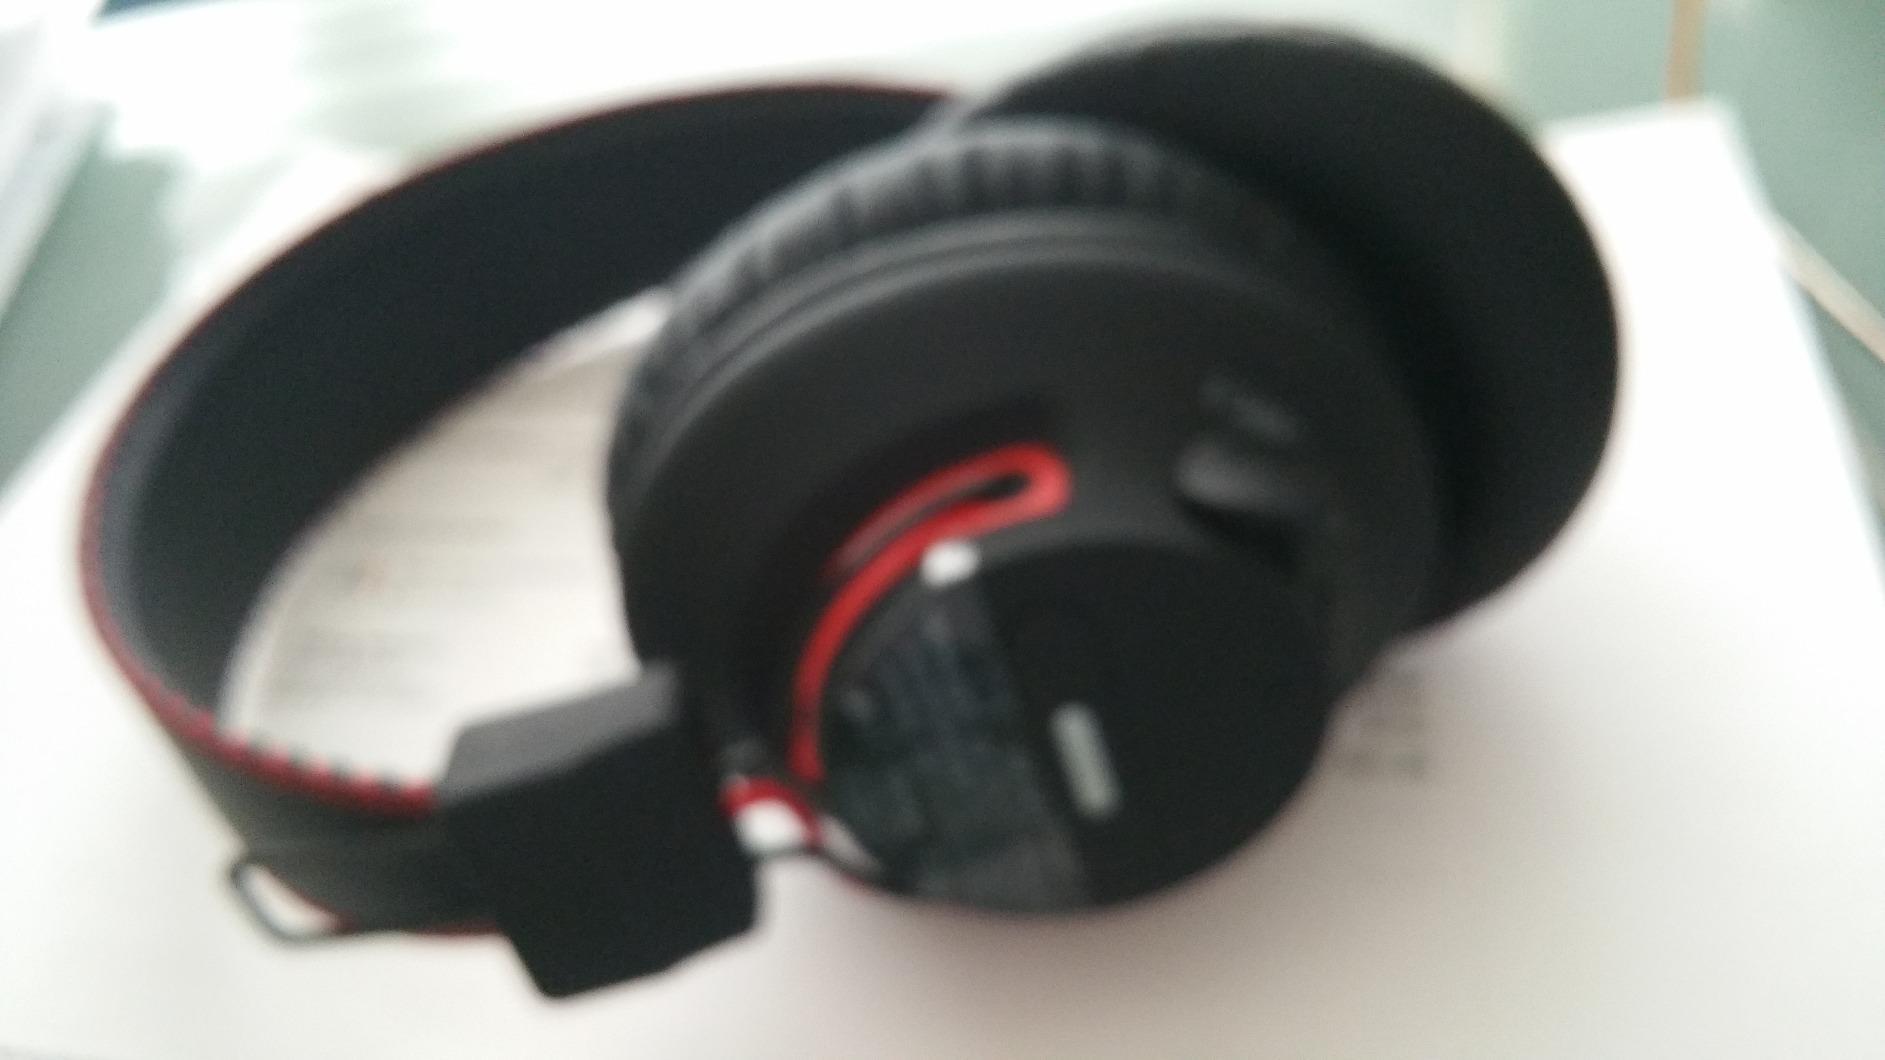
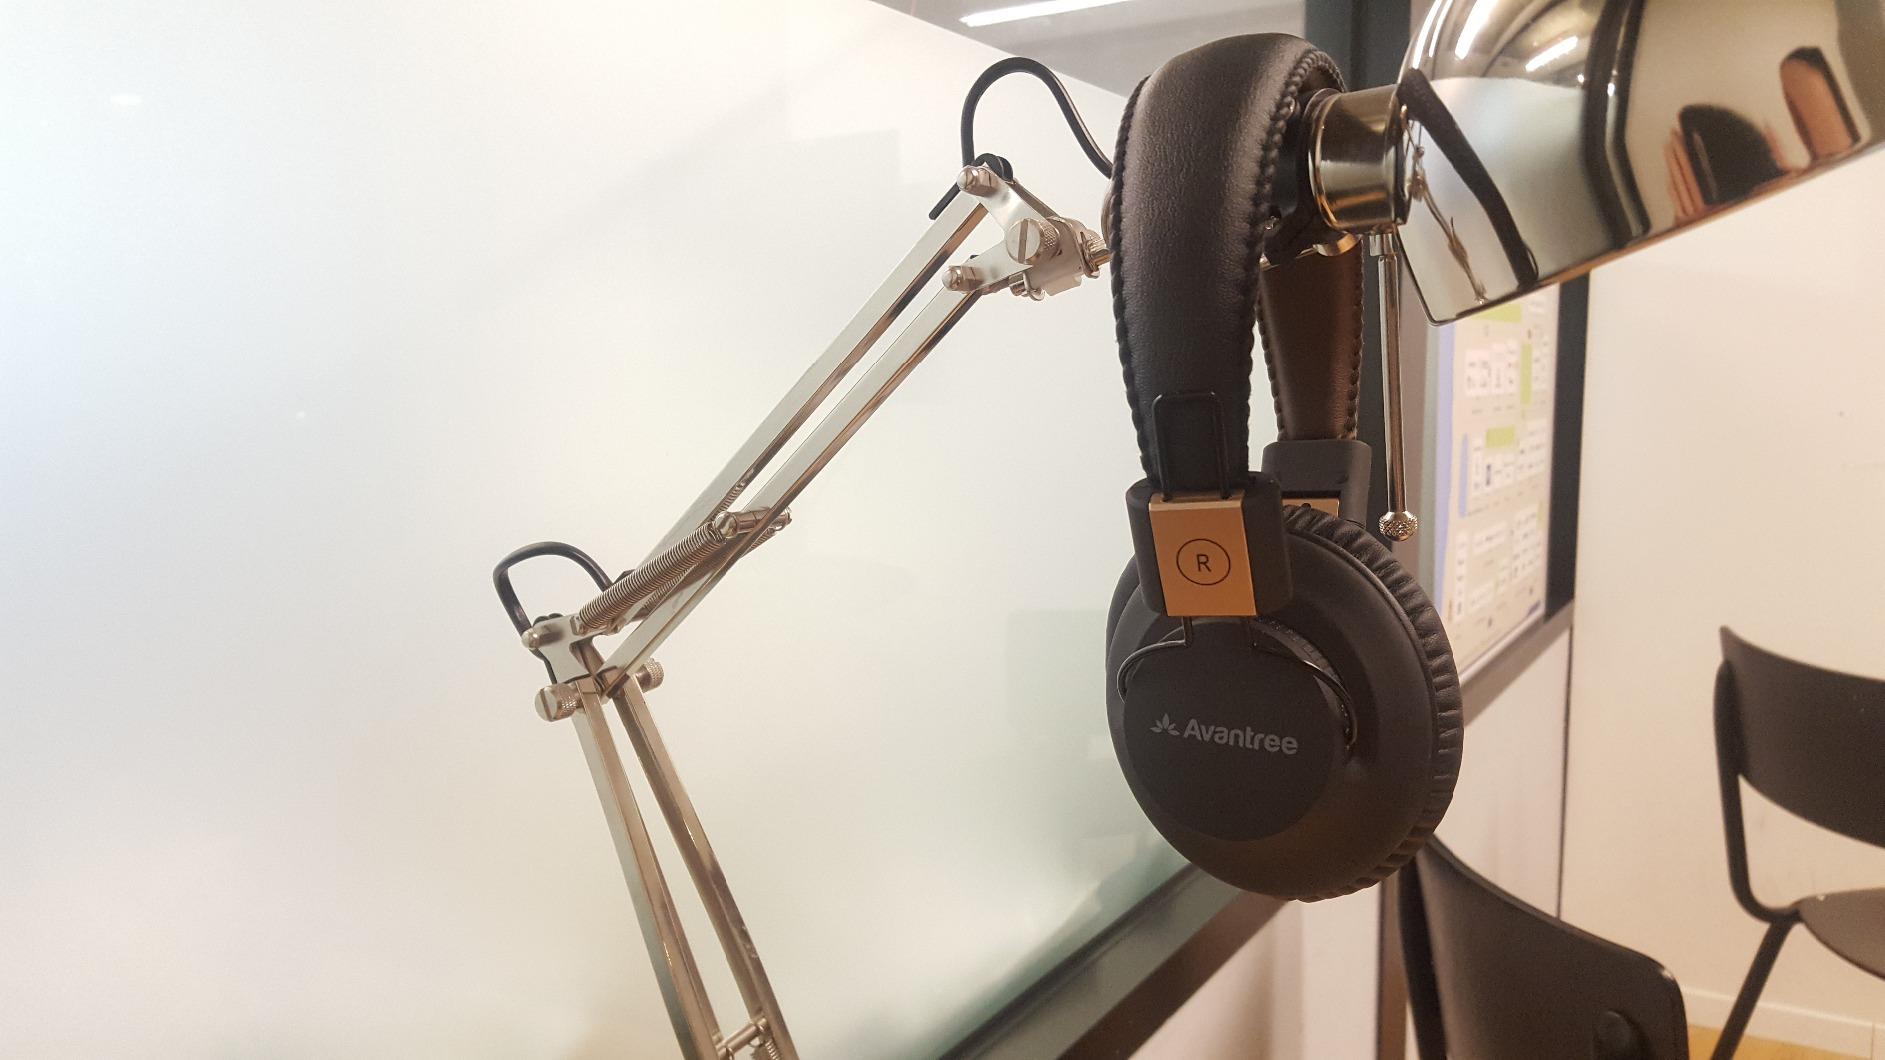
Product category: headphones
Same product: no